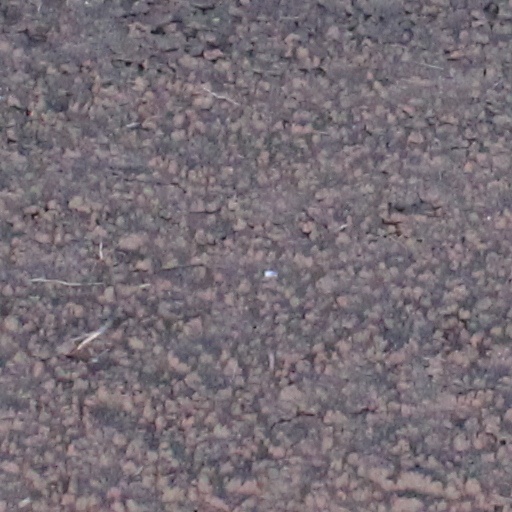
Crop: wheat